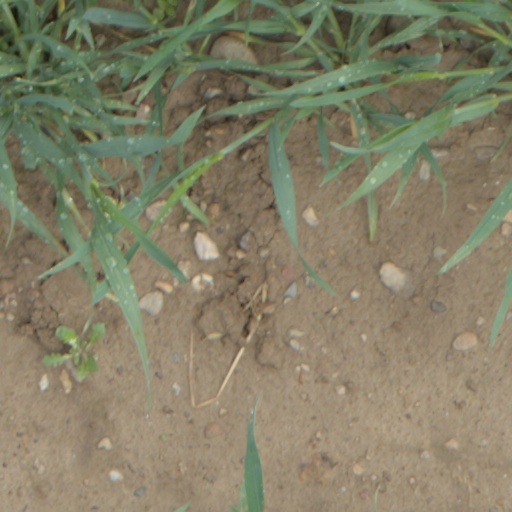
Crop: wheat